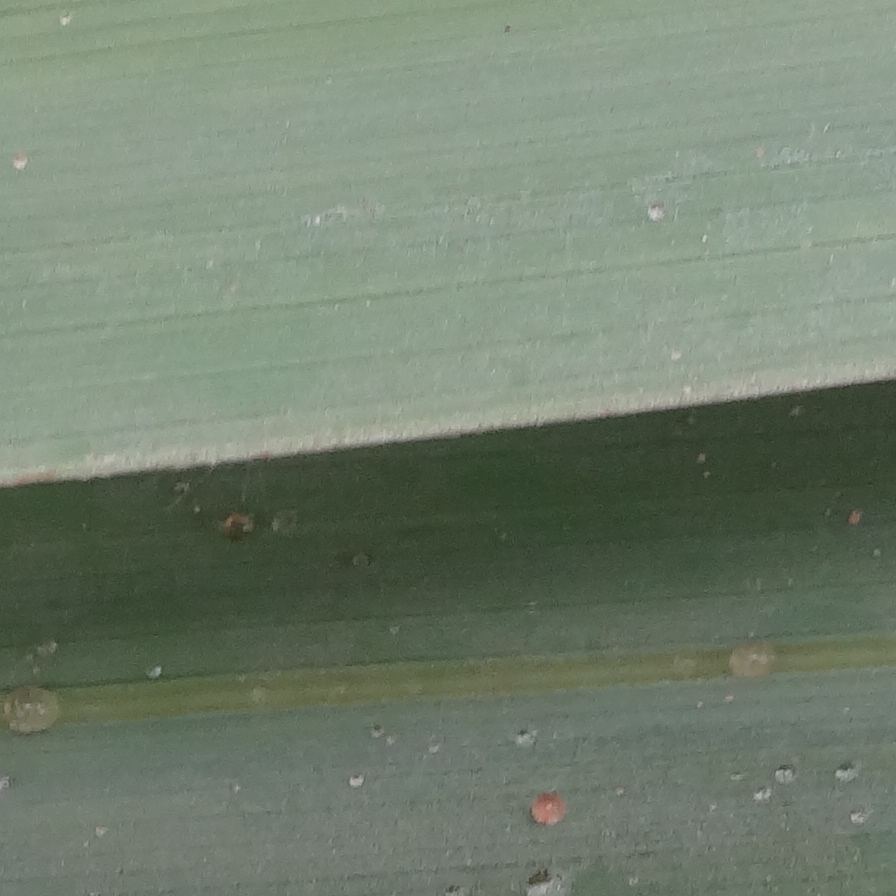
Label: Honey